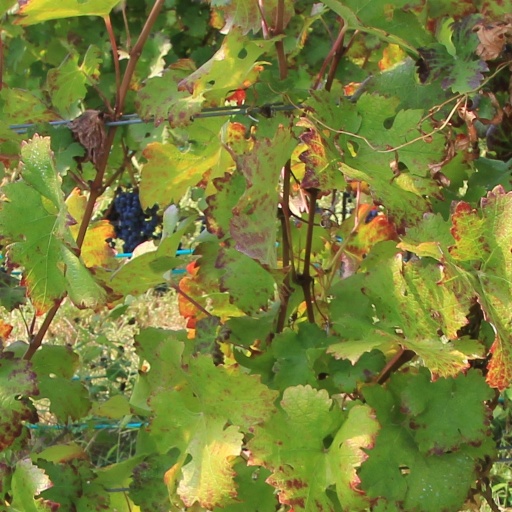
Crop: grape